Sheldon Independent School District

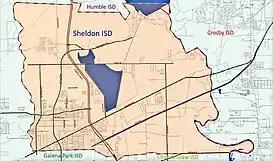
Sheldon ISD Boundaries

Sheldon ISD covers a large portion of northeast Harris county. From west to east, it is geographically bounded by Greens Bayou on the west, and by the San Jacinto River on the east. Its southern boundary runs along the Crosby Freeway until Beltway 8 and Carpenters Bayou where the boundary line drops south to include Liberty Lakes subdivision. Its northern boundary follows an arbitrary line that extends from Greens Bayou on the west, to south of Lake Houston.